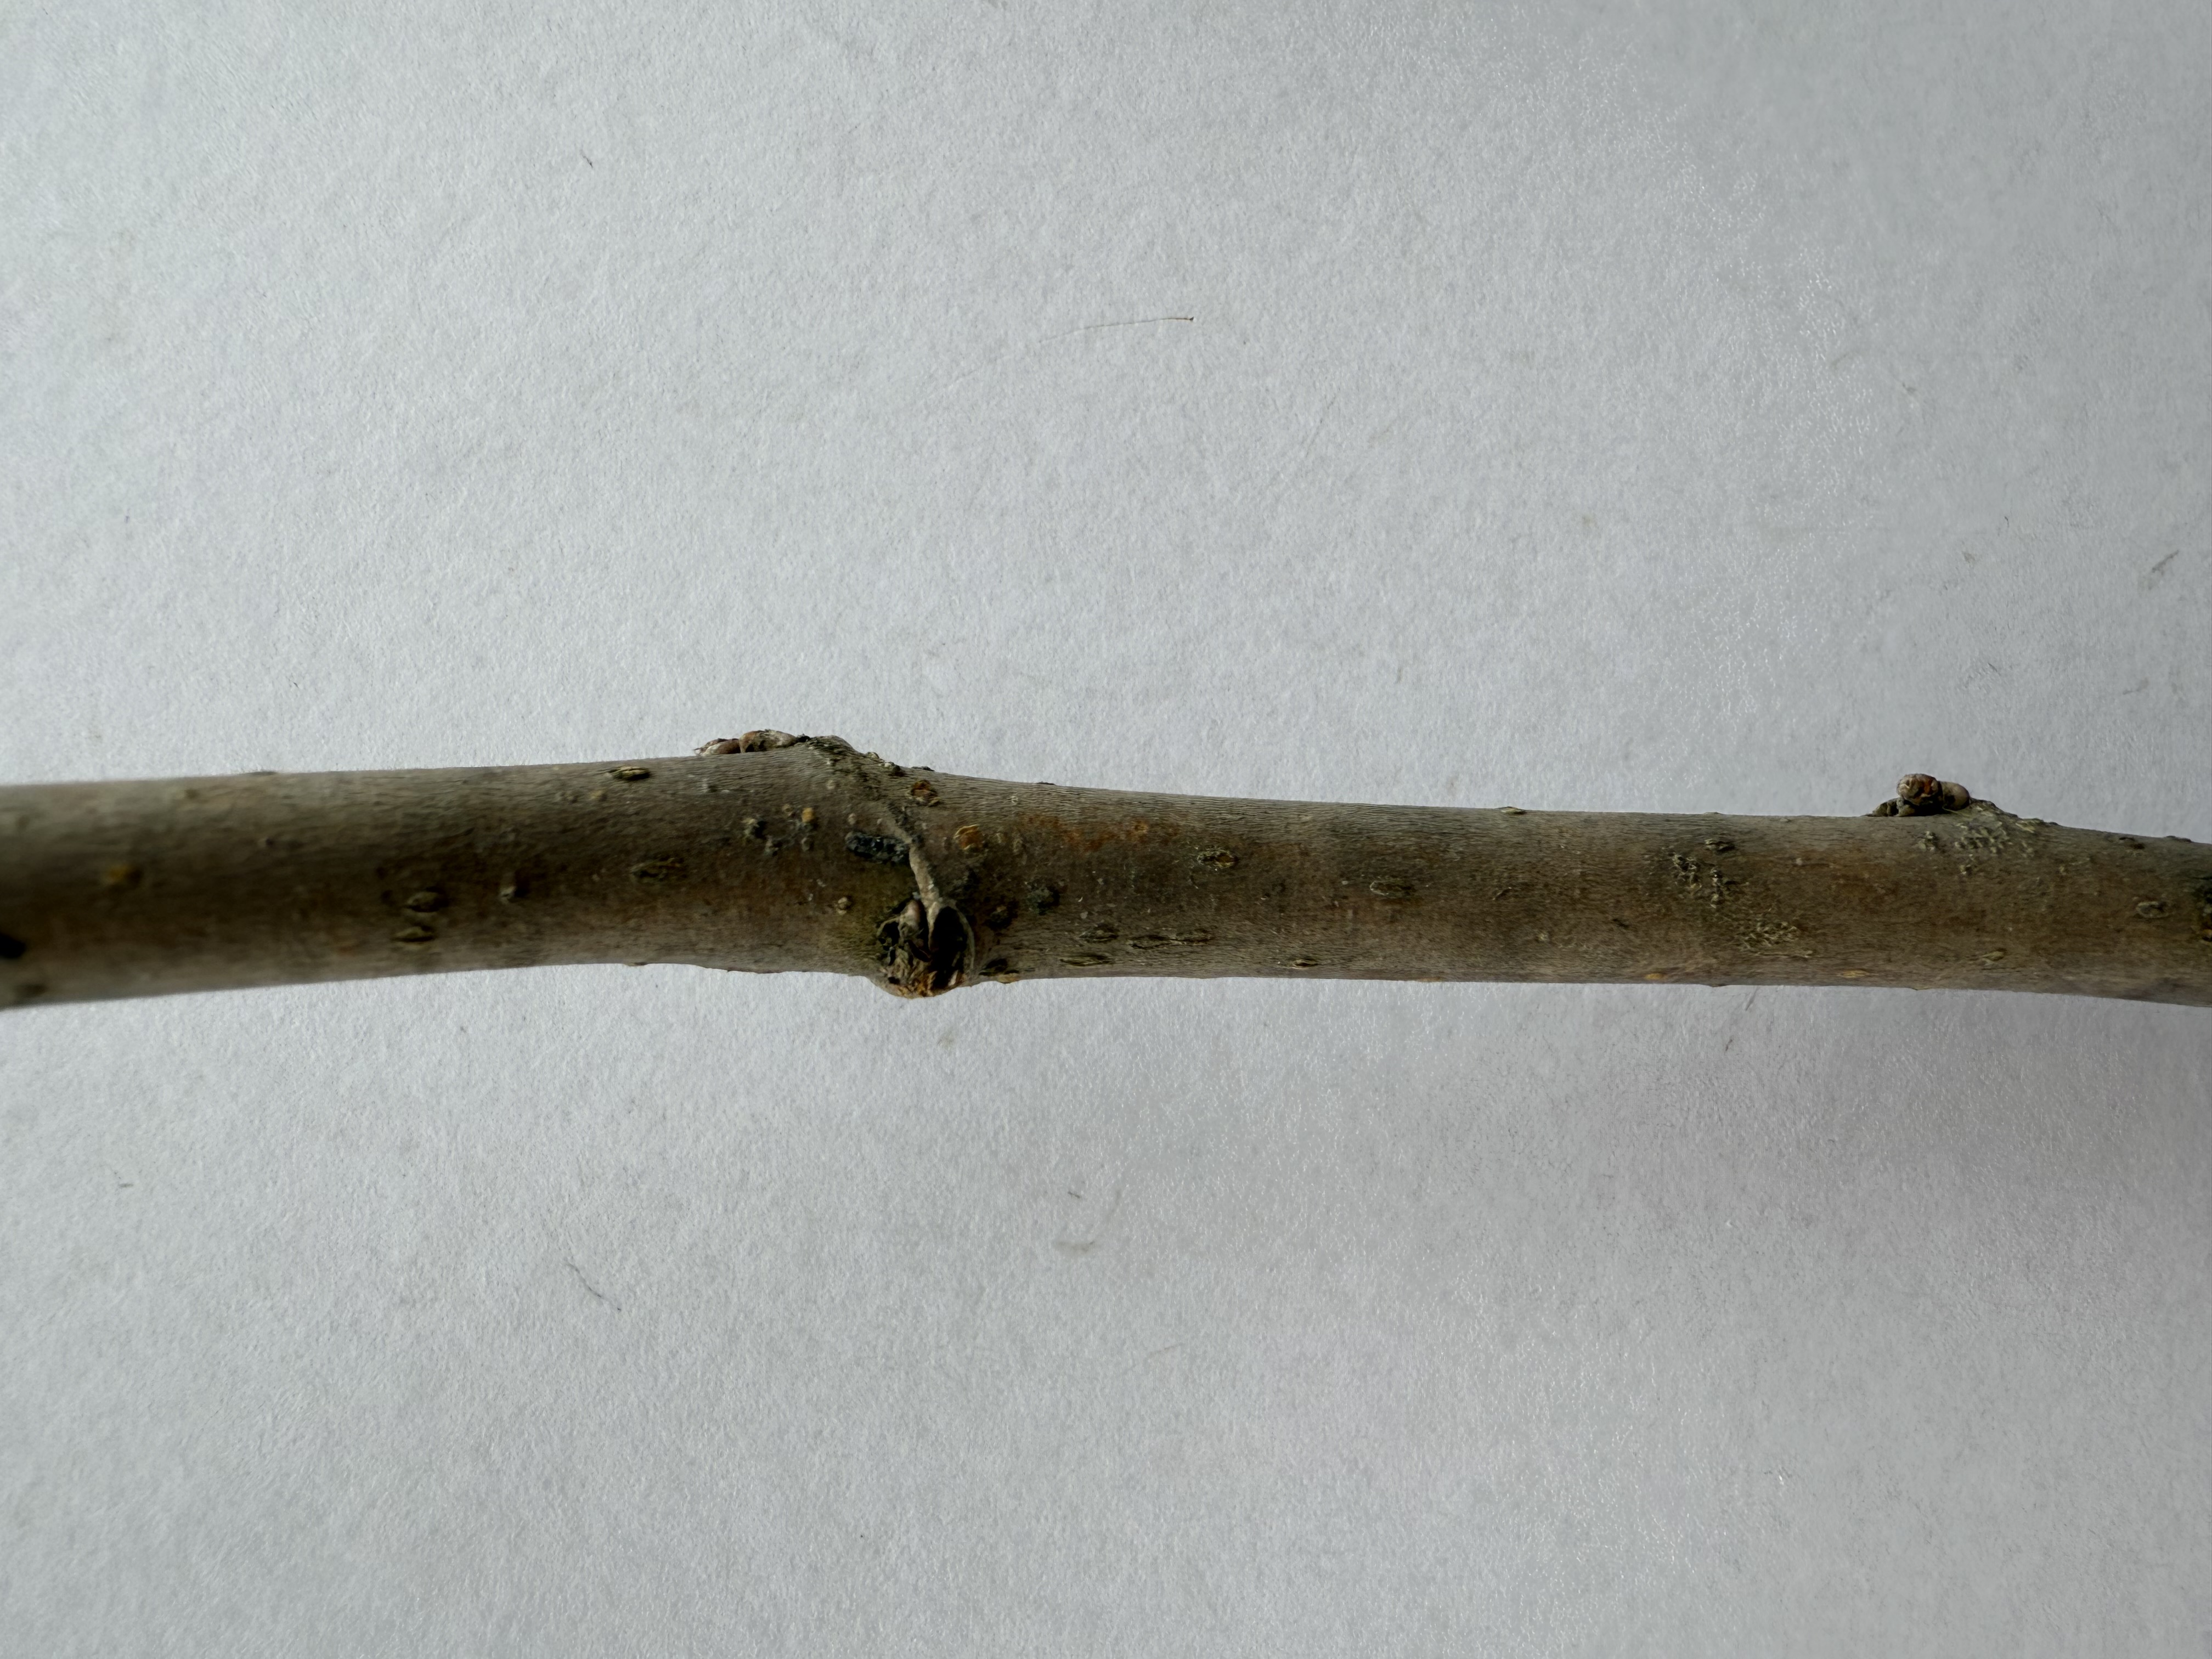
Variety: Austria Everbearing Mulberry